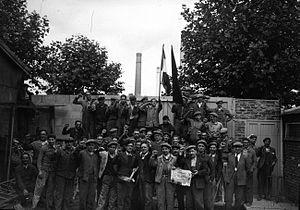
Grève de la métallurgie
Cette page concerne l'année 1936 du calendrier grégorien.
Le Patronage laïque du 15ᵉ – Maison pour tous, est une association loi de 1901, dans le 15e arrondissement de Paris dédiée à la vie locale, culturelle et sociale depuis 1892. Les locaux historiques était au 72, avenue Félix-Faure jusqu'en 2012.